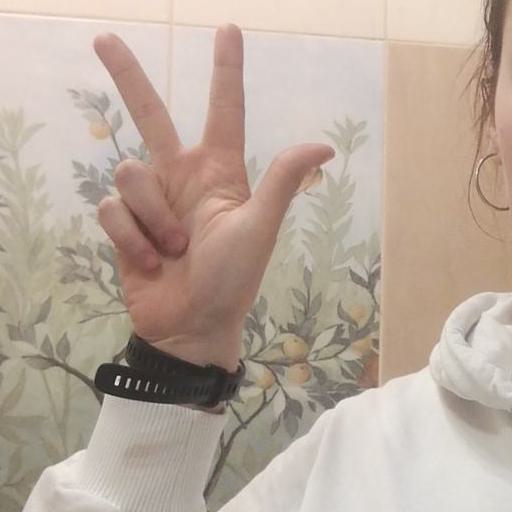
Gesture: three2